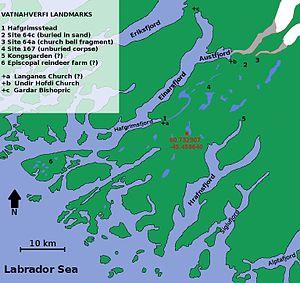
Vatnahverfi, actuellement connue sous les noms de Tasikuluulik ou Qeqertaasaq en langue groenlandaise, est une ancienne colonie viking située dans l'Établissement de l'Est. Le nom de Vatnahverfi peut être approximativement traduit par « District des lacs ».